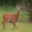
Label: deer